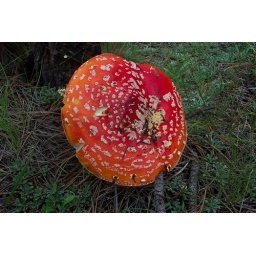
Found in the white mountains of Arizona